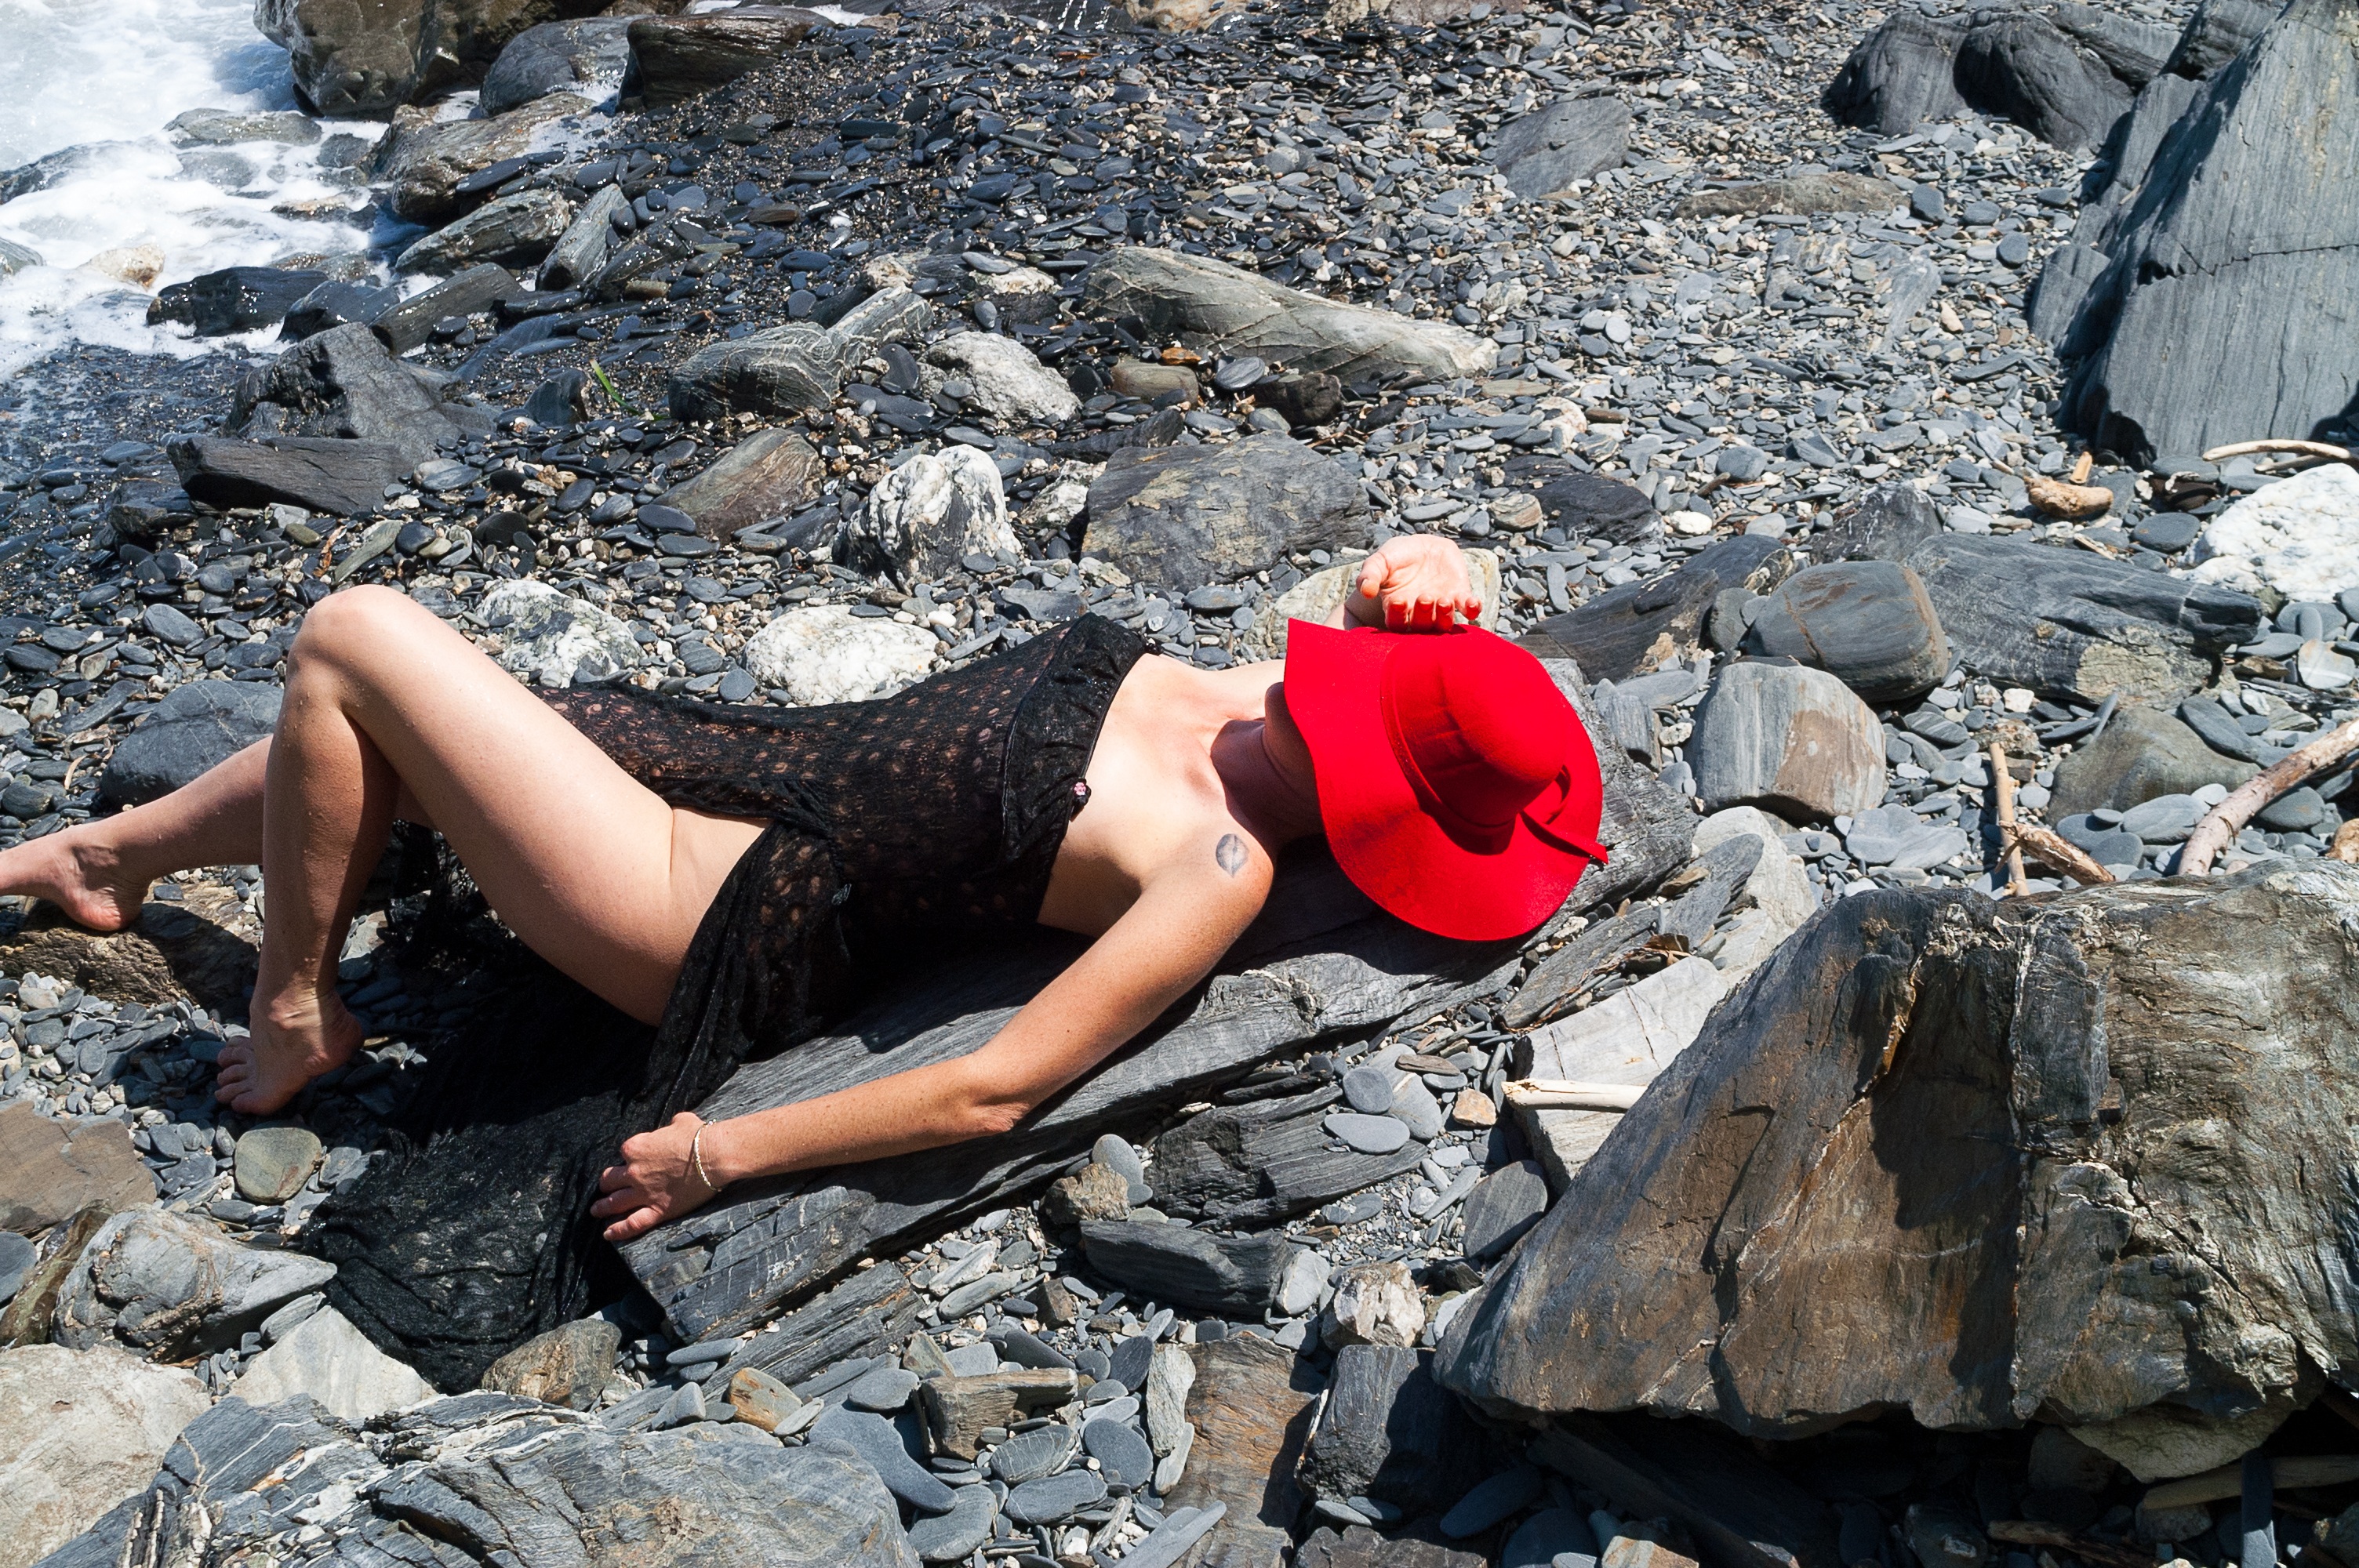
sea, rock, walking, woman, adventure, leg, model, spring, red, lace, holiday, hat, rock climbing, material, geology, legs, thigh, body, sensual, sensuality, photo shoot, elongate, sport climbing